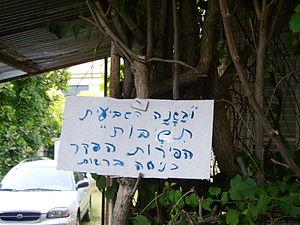
La chemitta, shemitah ou shmita est une année sabbatique définie par la Torah pour l’agriculture : tous les sept ans, les agriculteurs juifs doivent observer une année de jachère. En quelque sorte, les terres doivent se reposer comme les humains doivent le faire le septième jour de la semaine ainsi que l’indique Dieu à Moïse : « Mais la septième année sera un shabbat, un temps de repos pour la terre, un shabbat en l’honneur de l’Éternel : tu n’ensemenceras point ton champ, et tu ne tailleras point ta vigne. » Cette pratique est, par analogie, à l'origine de l'emploi de l'expression « année sabbatique » dans ses acceptions contemporaines.